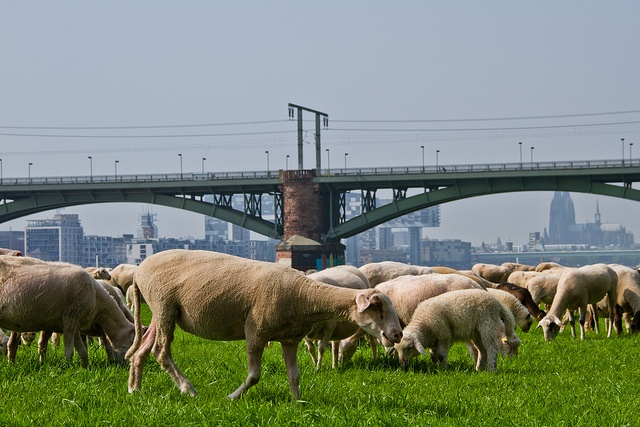
A view of some animals are in the grass.
Sheep graze in a field below a bridge.
A herd of sheep grazing the grass with a bridge in the background.
some sheep are grazing on some green grass
A herd of sheep grazing on a lush green field.